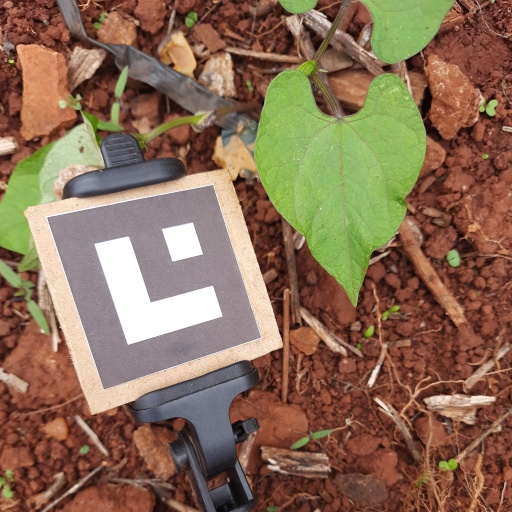
Observations: wavy surface, no eating holes, under shade